Jurij Moskvitin

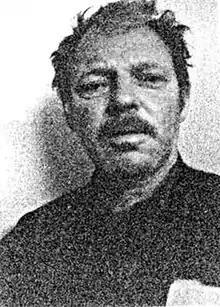
Image from the same photo session in 1996 as above

Original title "Den døve øgle". Moskvitin wrote this self-portrait as the first of two books, the second of which was never published. It contains the story of Moskvitin's childhood and youth. Moskvitin notably describes how he became friends with Karen Blixen, how he had his first sexual intercourse in Paris, his first great concert in Cairo, and his mother's aristocratic friends. The book follows Moskvitin in his never ending search for women, drugs and spiritual insight. The book was published in 2001 by Lindhardt og Ringhof.